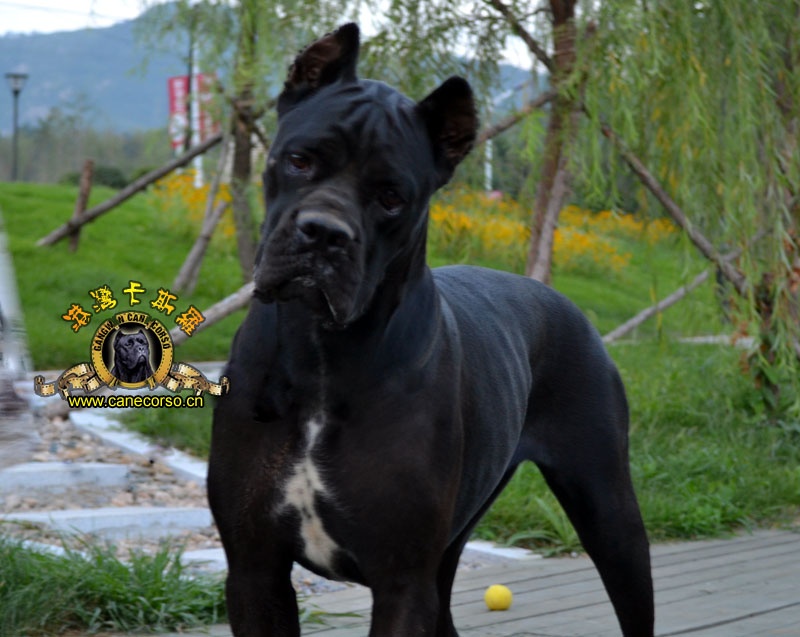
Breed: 253-n000105-Cane_Carso